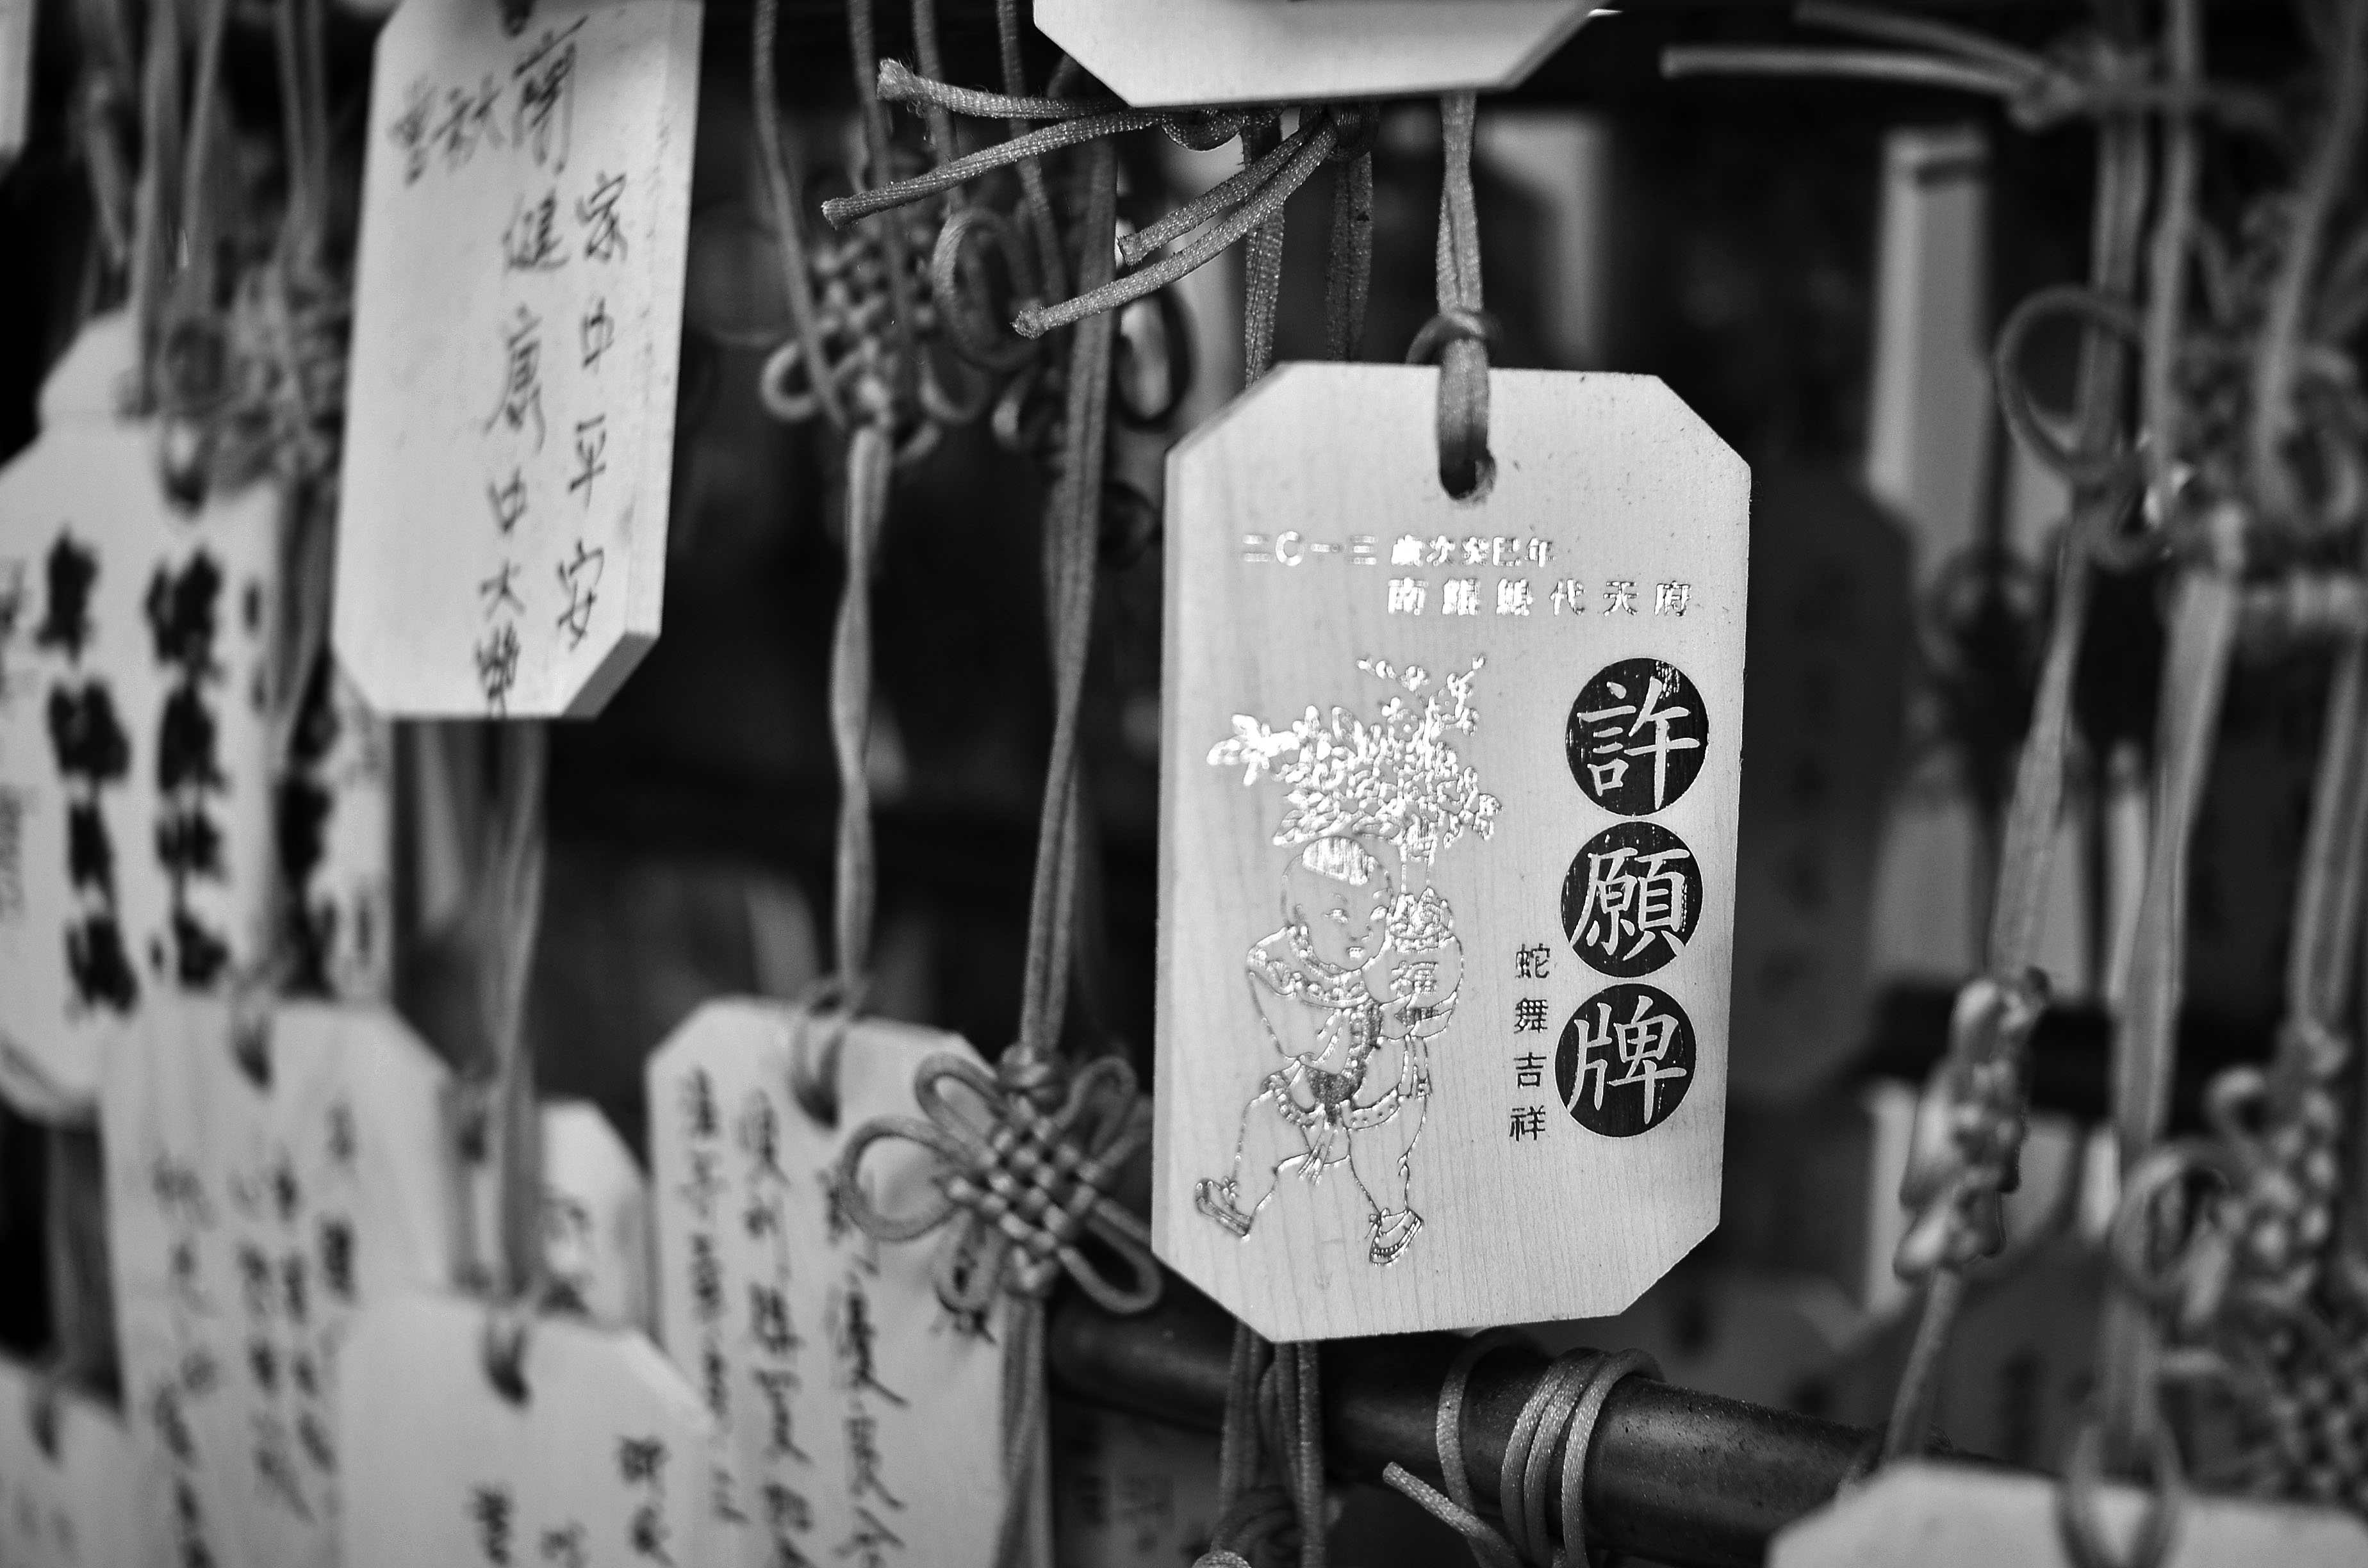
black and white, people, white, street, photography, love, heart, store, two, box, black, monochrome, candle, christmas, lighting, wedding, mailbox, security, ceremony, text, photograph, tag, hospital, lock, government, commerce, monochrome photography